Circle (2014 film)

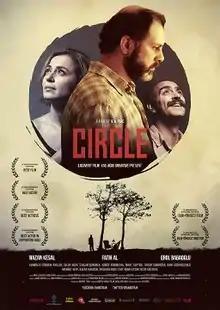
Movie Poster

Circle is a 2014 film written and directed by Atıl İnaç.